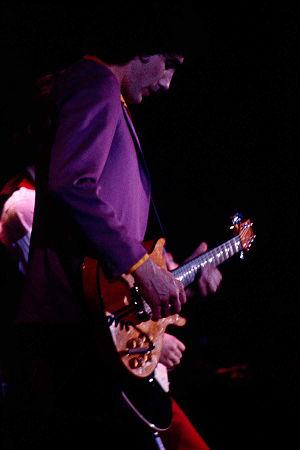
Sniff 'n' the Tears est un groupe anglais formé en 1977 à Londres qui a notamment connu le succès en 1978 grâce à son tube Driver's Seat, issu de l'album Fickle Heart. Ce titre est par ailleurs repris dans la bande originale du film Boogie Nights en 1997.